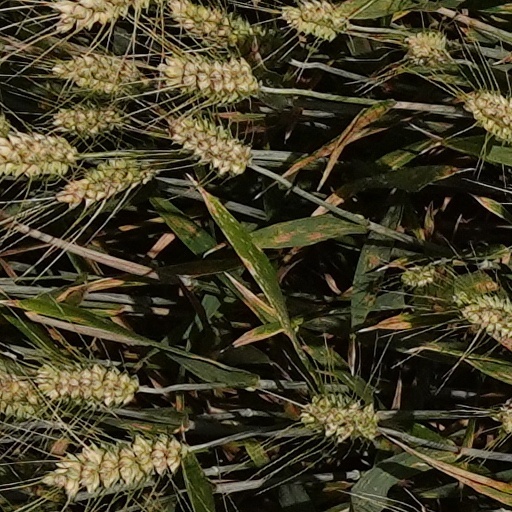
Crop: wheat